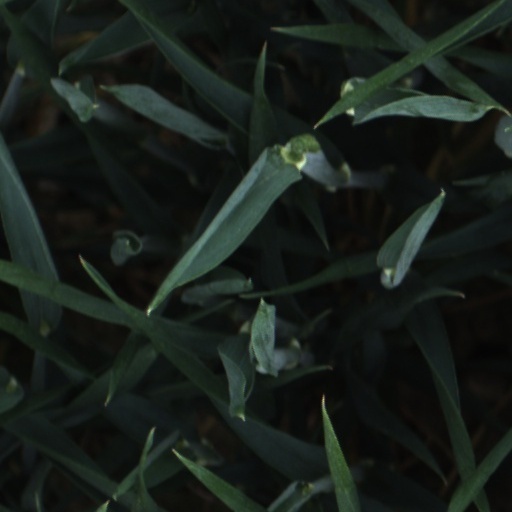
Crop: wheat